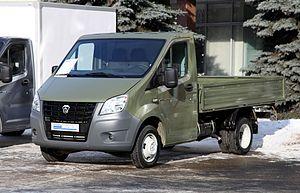
Le GAZelle NEXT est une version améliorée du produit de la série originale de fourgonnettes et de camions GAZelle à usage moyen produit par le géant automobile russe GAZ. Il est produit parallèlement à la GAZelle d'origine désormais connue sous le nom de GAZelle Business.